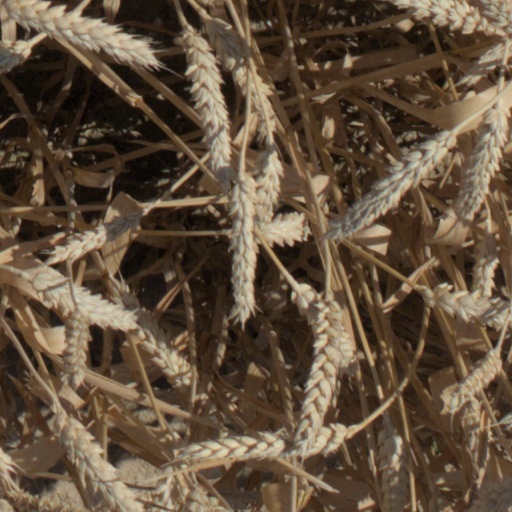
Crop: wheat